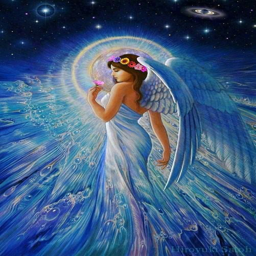
there are angels all around us we just have to learn to feel their wings !